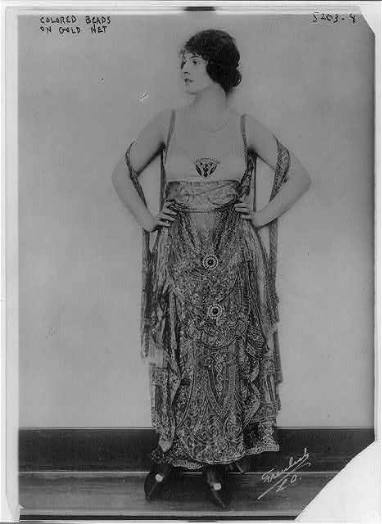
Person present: No